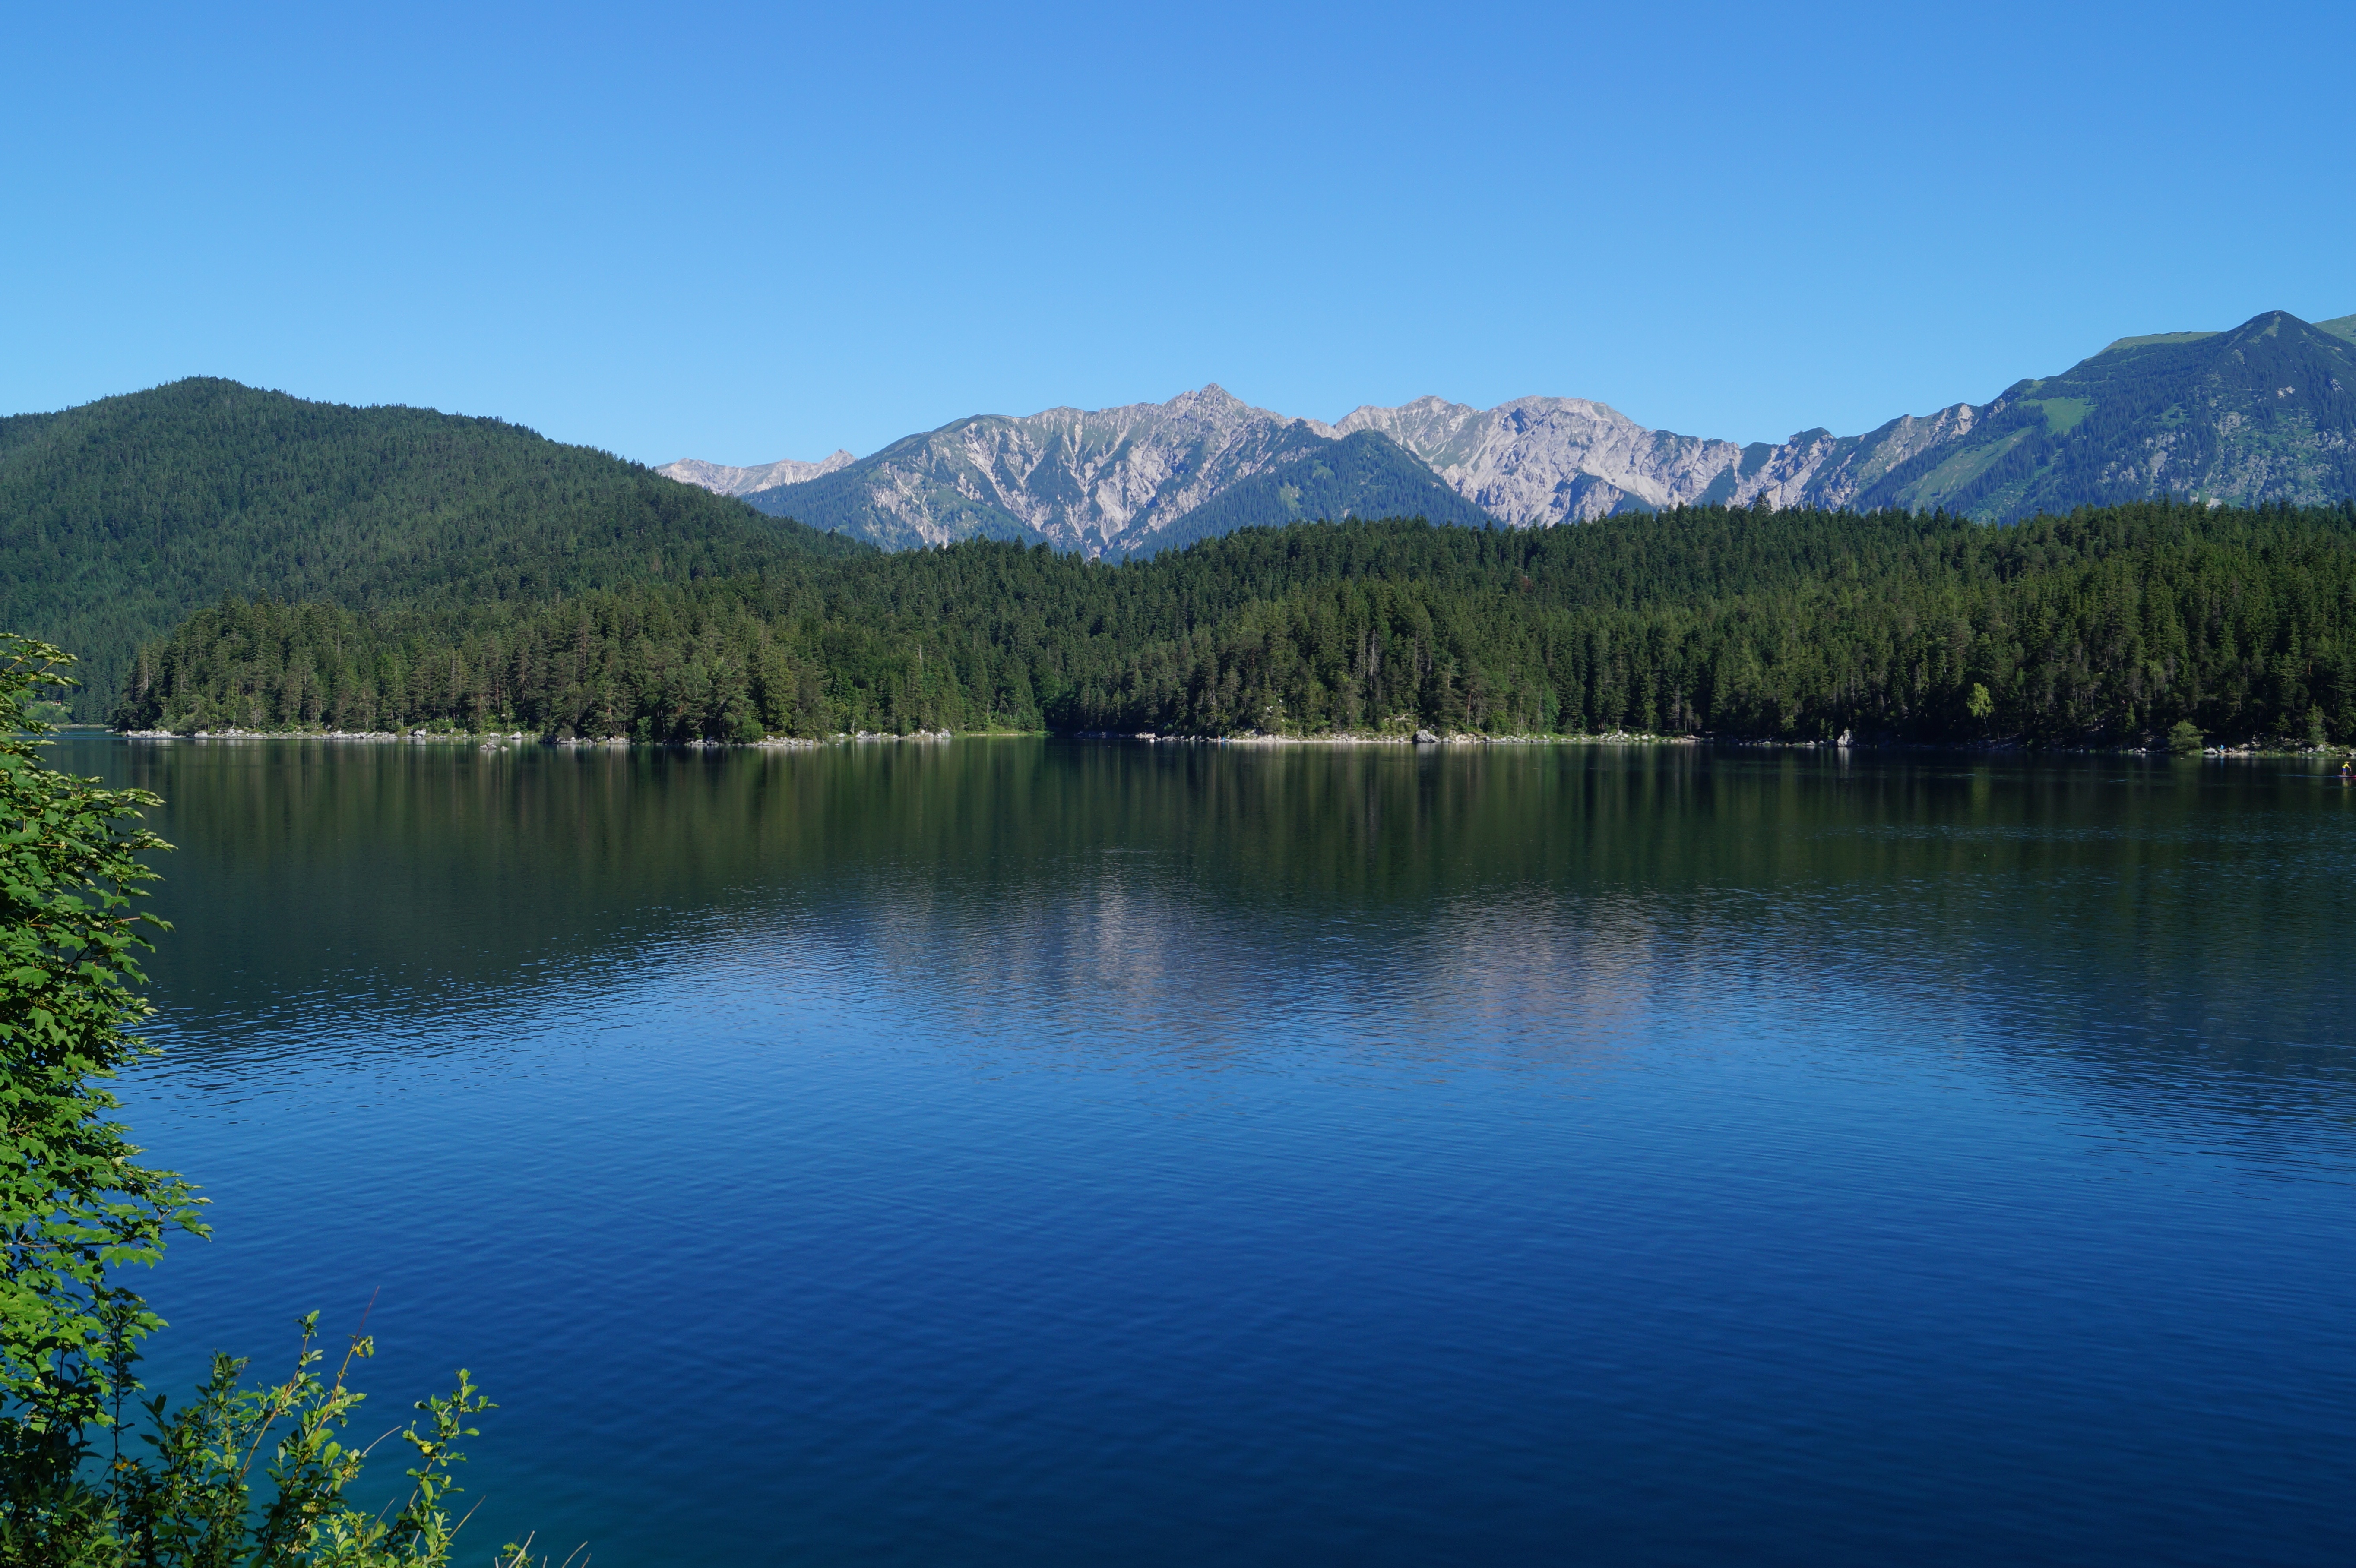
landscape, water, nature, wilderness, mountain, sky, lake, mountain range, summer, pond, idyllic, reflection, romantic, blue, reservoir, body of water, place, germany, eibsee, bavaria, mood, loch, waters, crater lake, mirroring, tarn, mountainous landforms